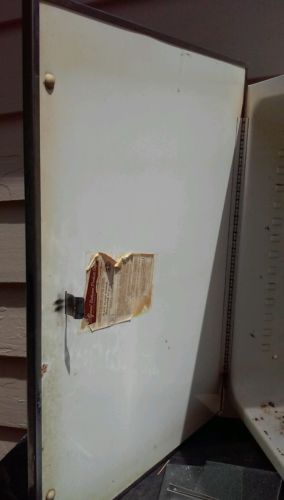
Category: cabinet